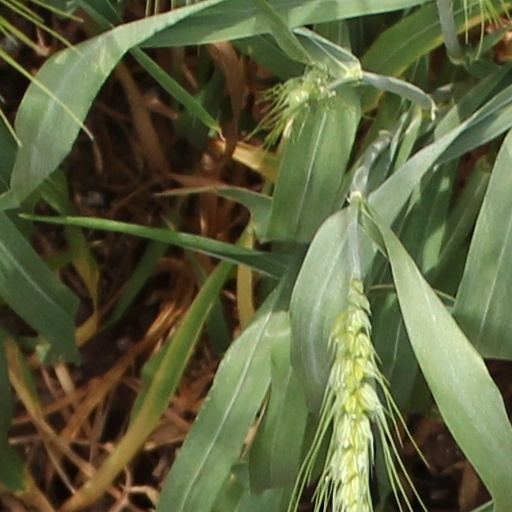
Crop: wheat